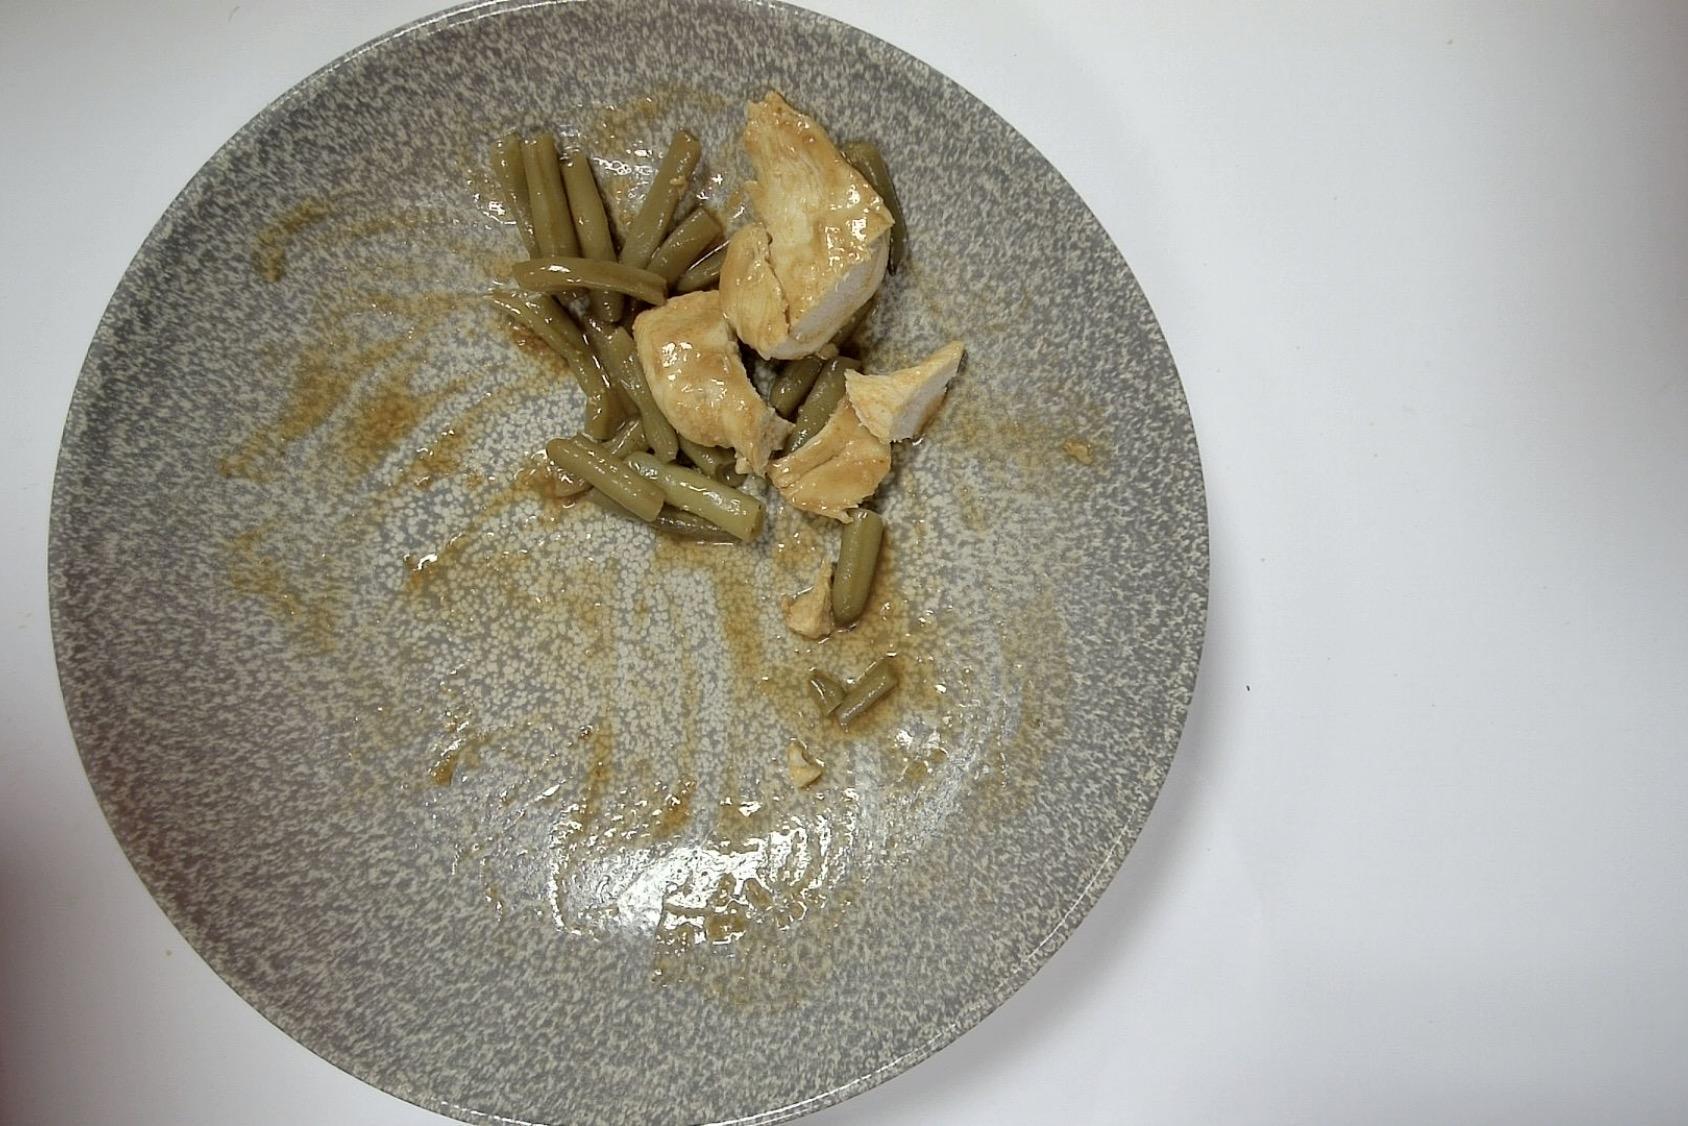
Dish: Hähnchen mit Grüne Bohnen , Kartoffelpüree und Bratenjus
Portion size: Normale Portion
Ingredients: mashed-potatoes, green-beans, gravy, chicken
Weight as served: 341 g
Energy as served: 326,76 kcal (1.374,62 kJ)
Fat: 10,687 g (saturated: 1,527 g)
Carbohydrates: 26,301 g (sugar: 6,208 g)
Protein: 28,33 g
Salt: 4,007 g
Weight after return: 271 g
Energy after return: 259,683 kcal